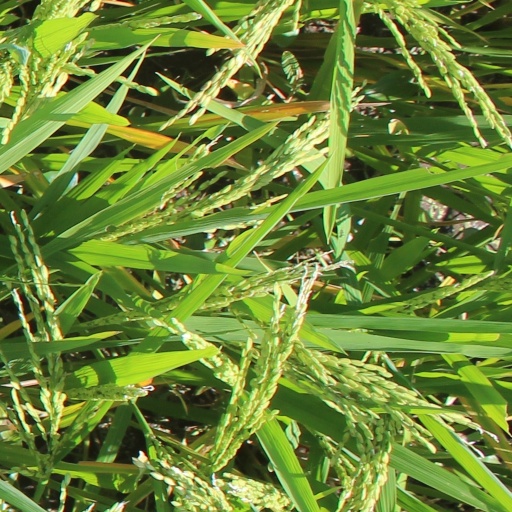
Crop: rice